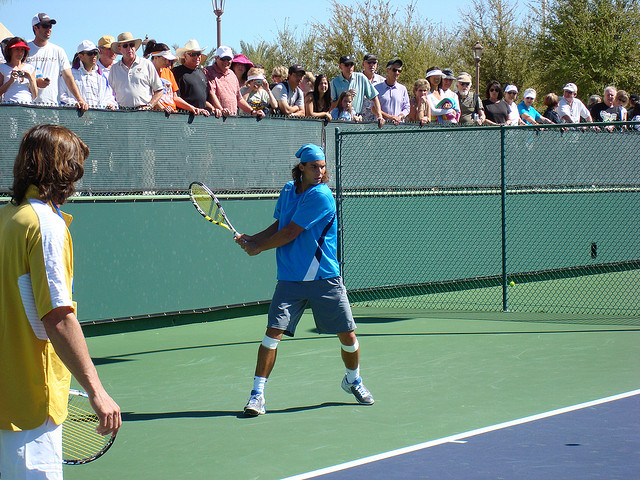
vận động viên tennis đang trong tư thế chuẩn bị đỡ bóng